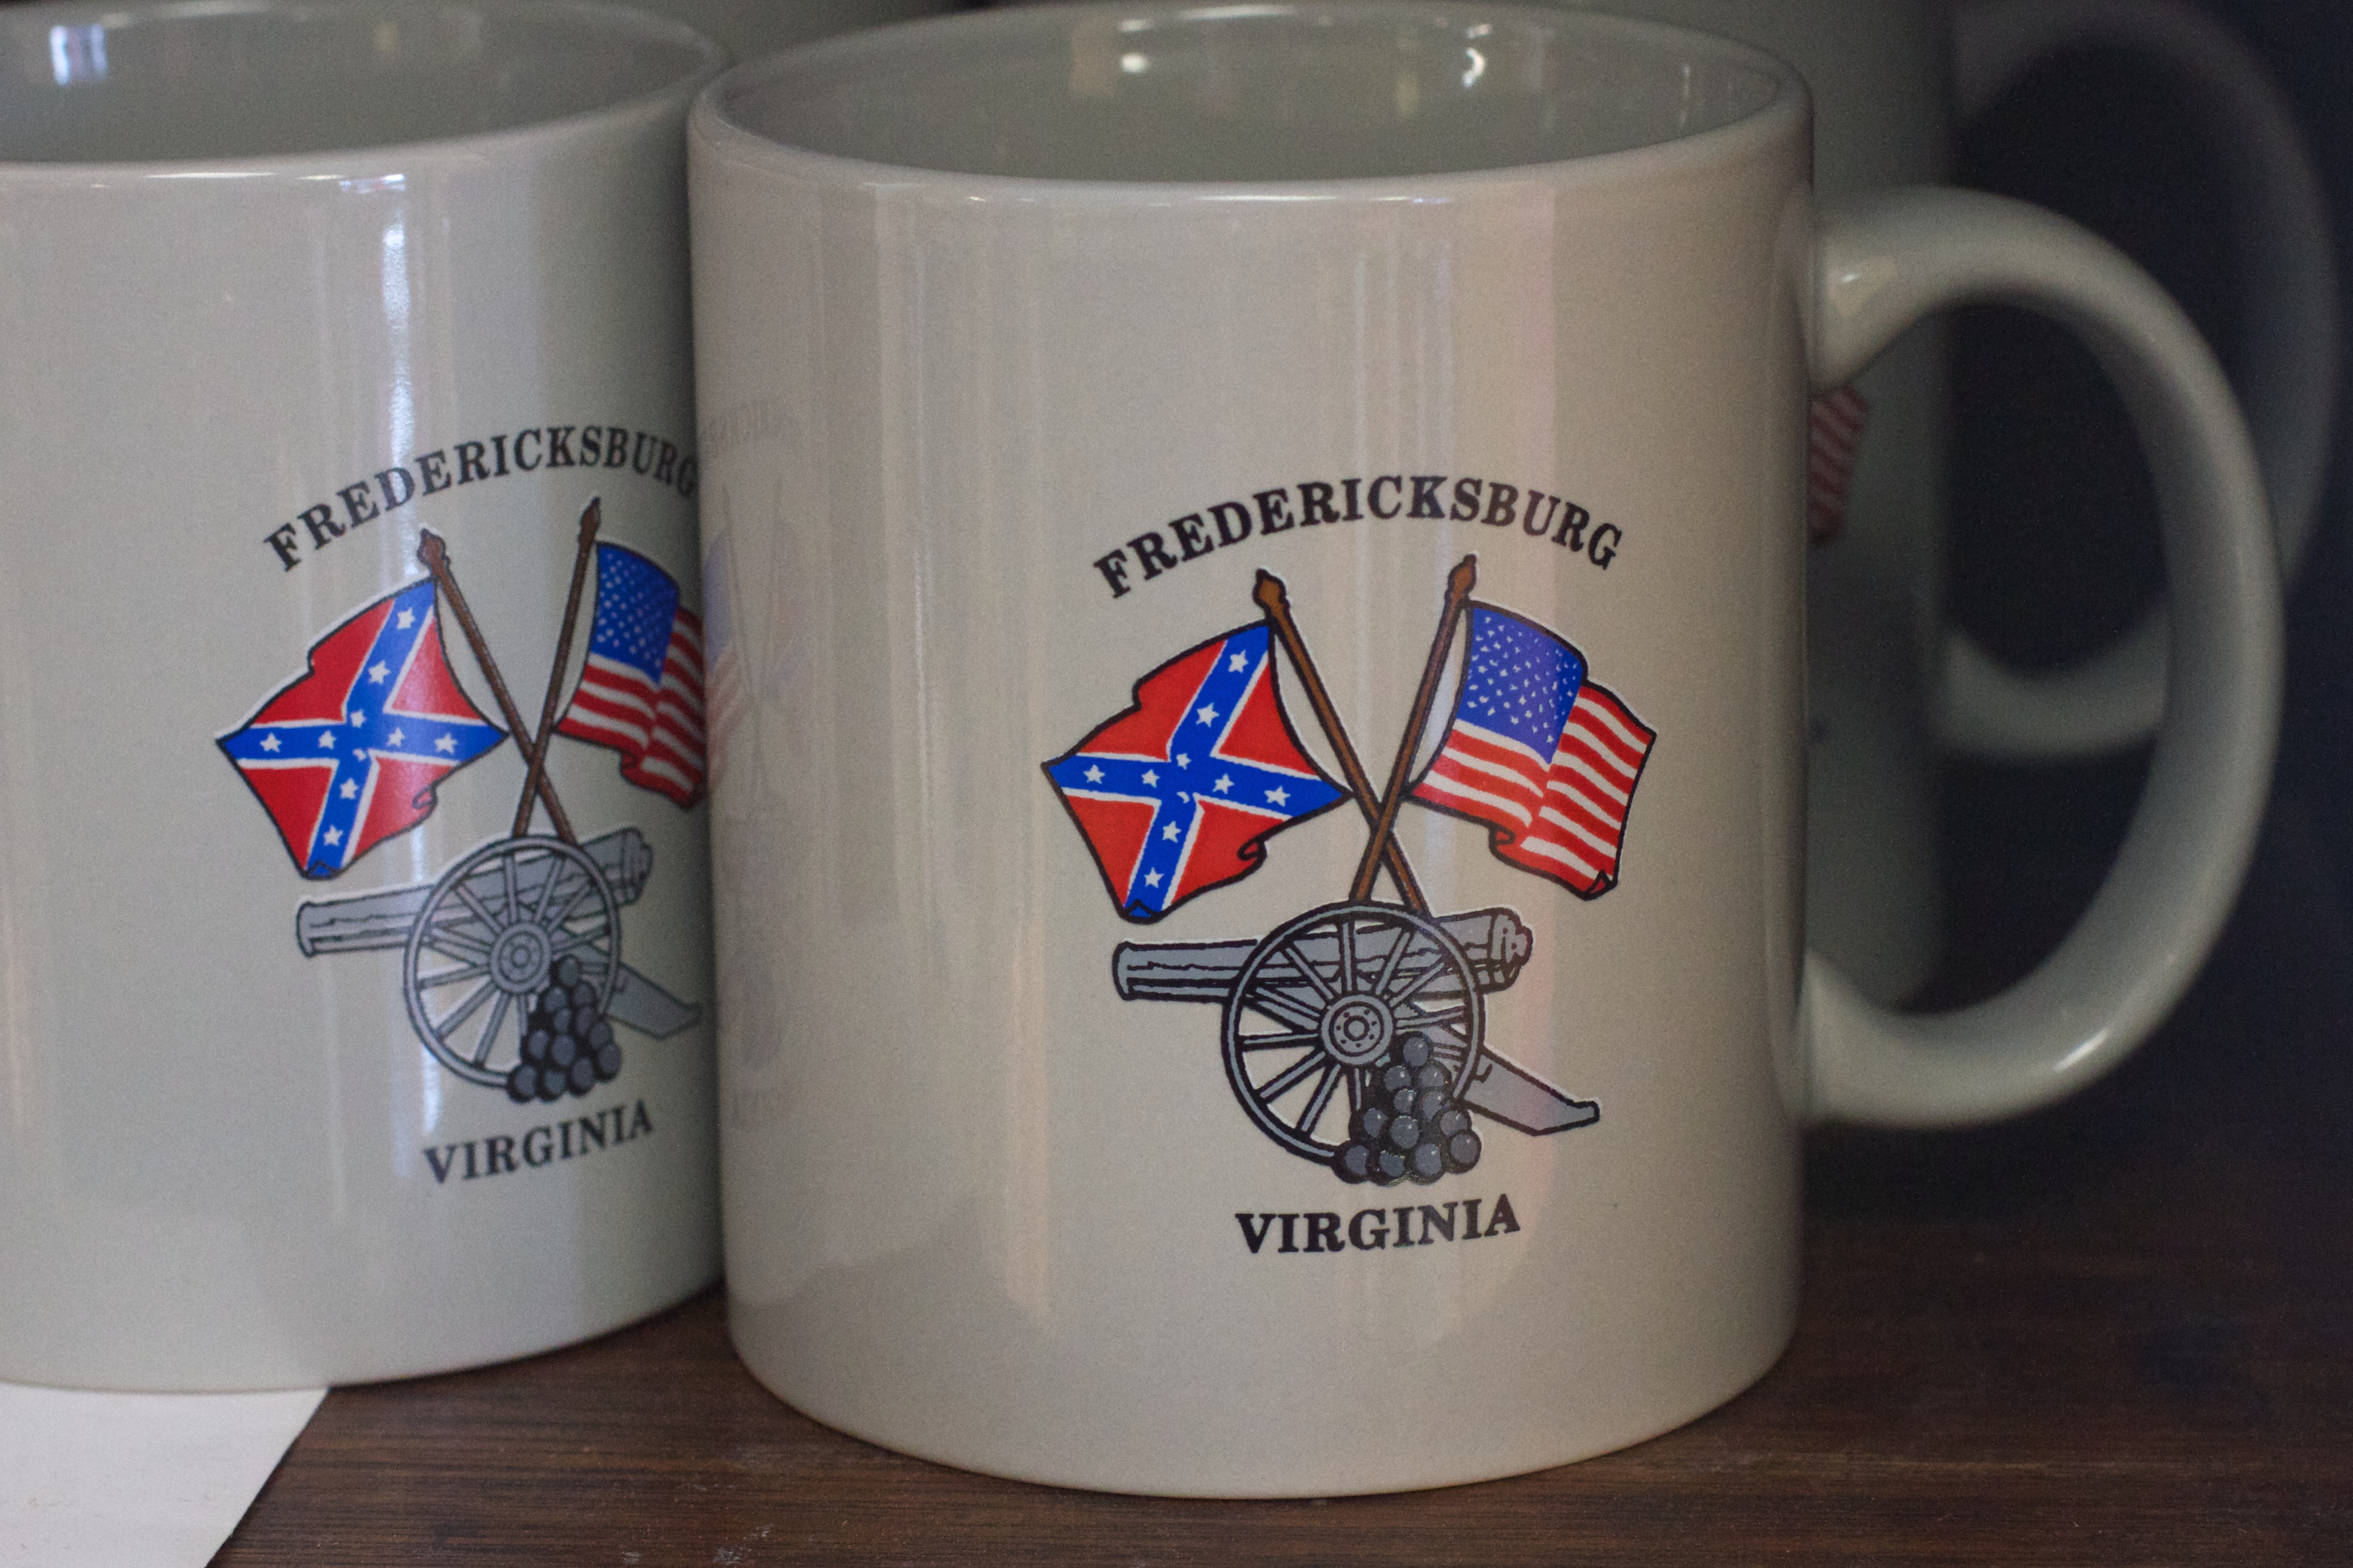
cup, ceramic, drink, mug, coffee cup, tableware, pint us, pint glass, drinkware